Grand Staircase–Escalante National Monument

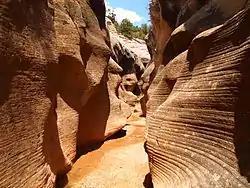
Willis Creek in the Grand Staircase

The western part of the monument is dominated by the Paunsaugunt Plateau and the Paria River, and is adjacent to Bryce Canyon National Park. This section shows the geologic progression of the Grand Staircase. Features include the slot canyons of Bull Valley Gorge, Willis Creek, and Lick Wash which are accessed from Skutumpah Road.